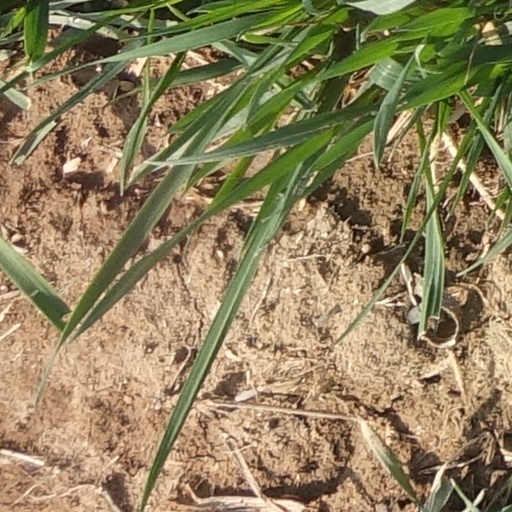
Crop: wheat